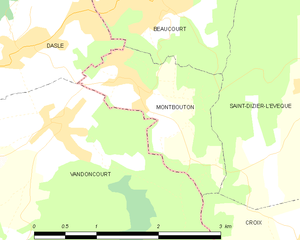
Carte des communes françaises Montbouton